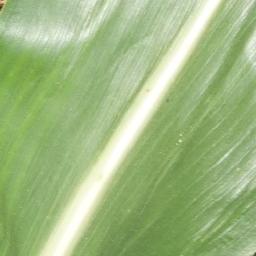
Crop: corn
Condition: (maize)_healthy